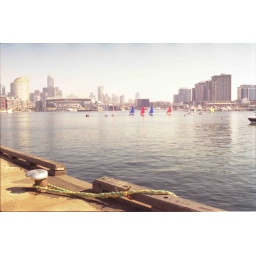
sail boats in docklands